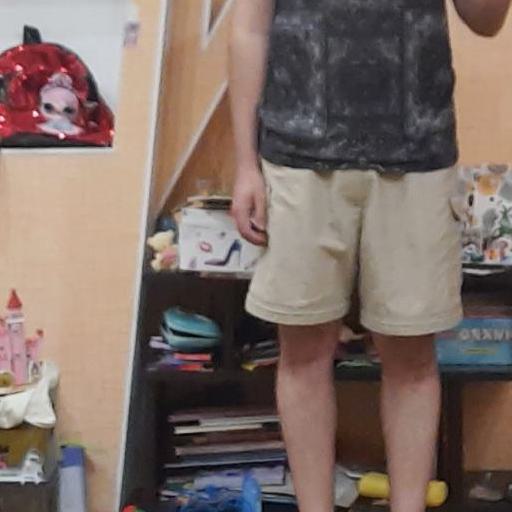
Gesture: no_gesture